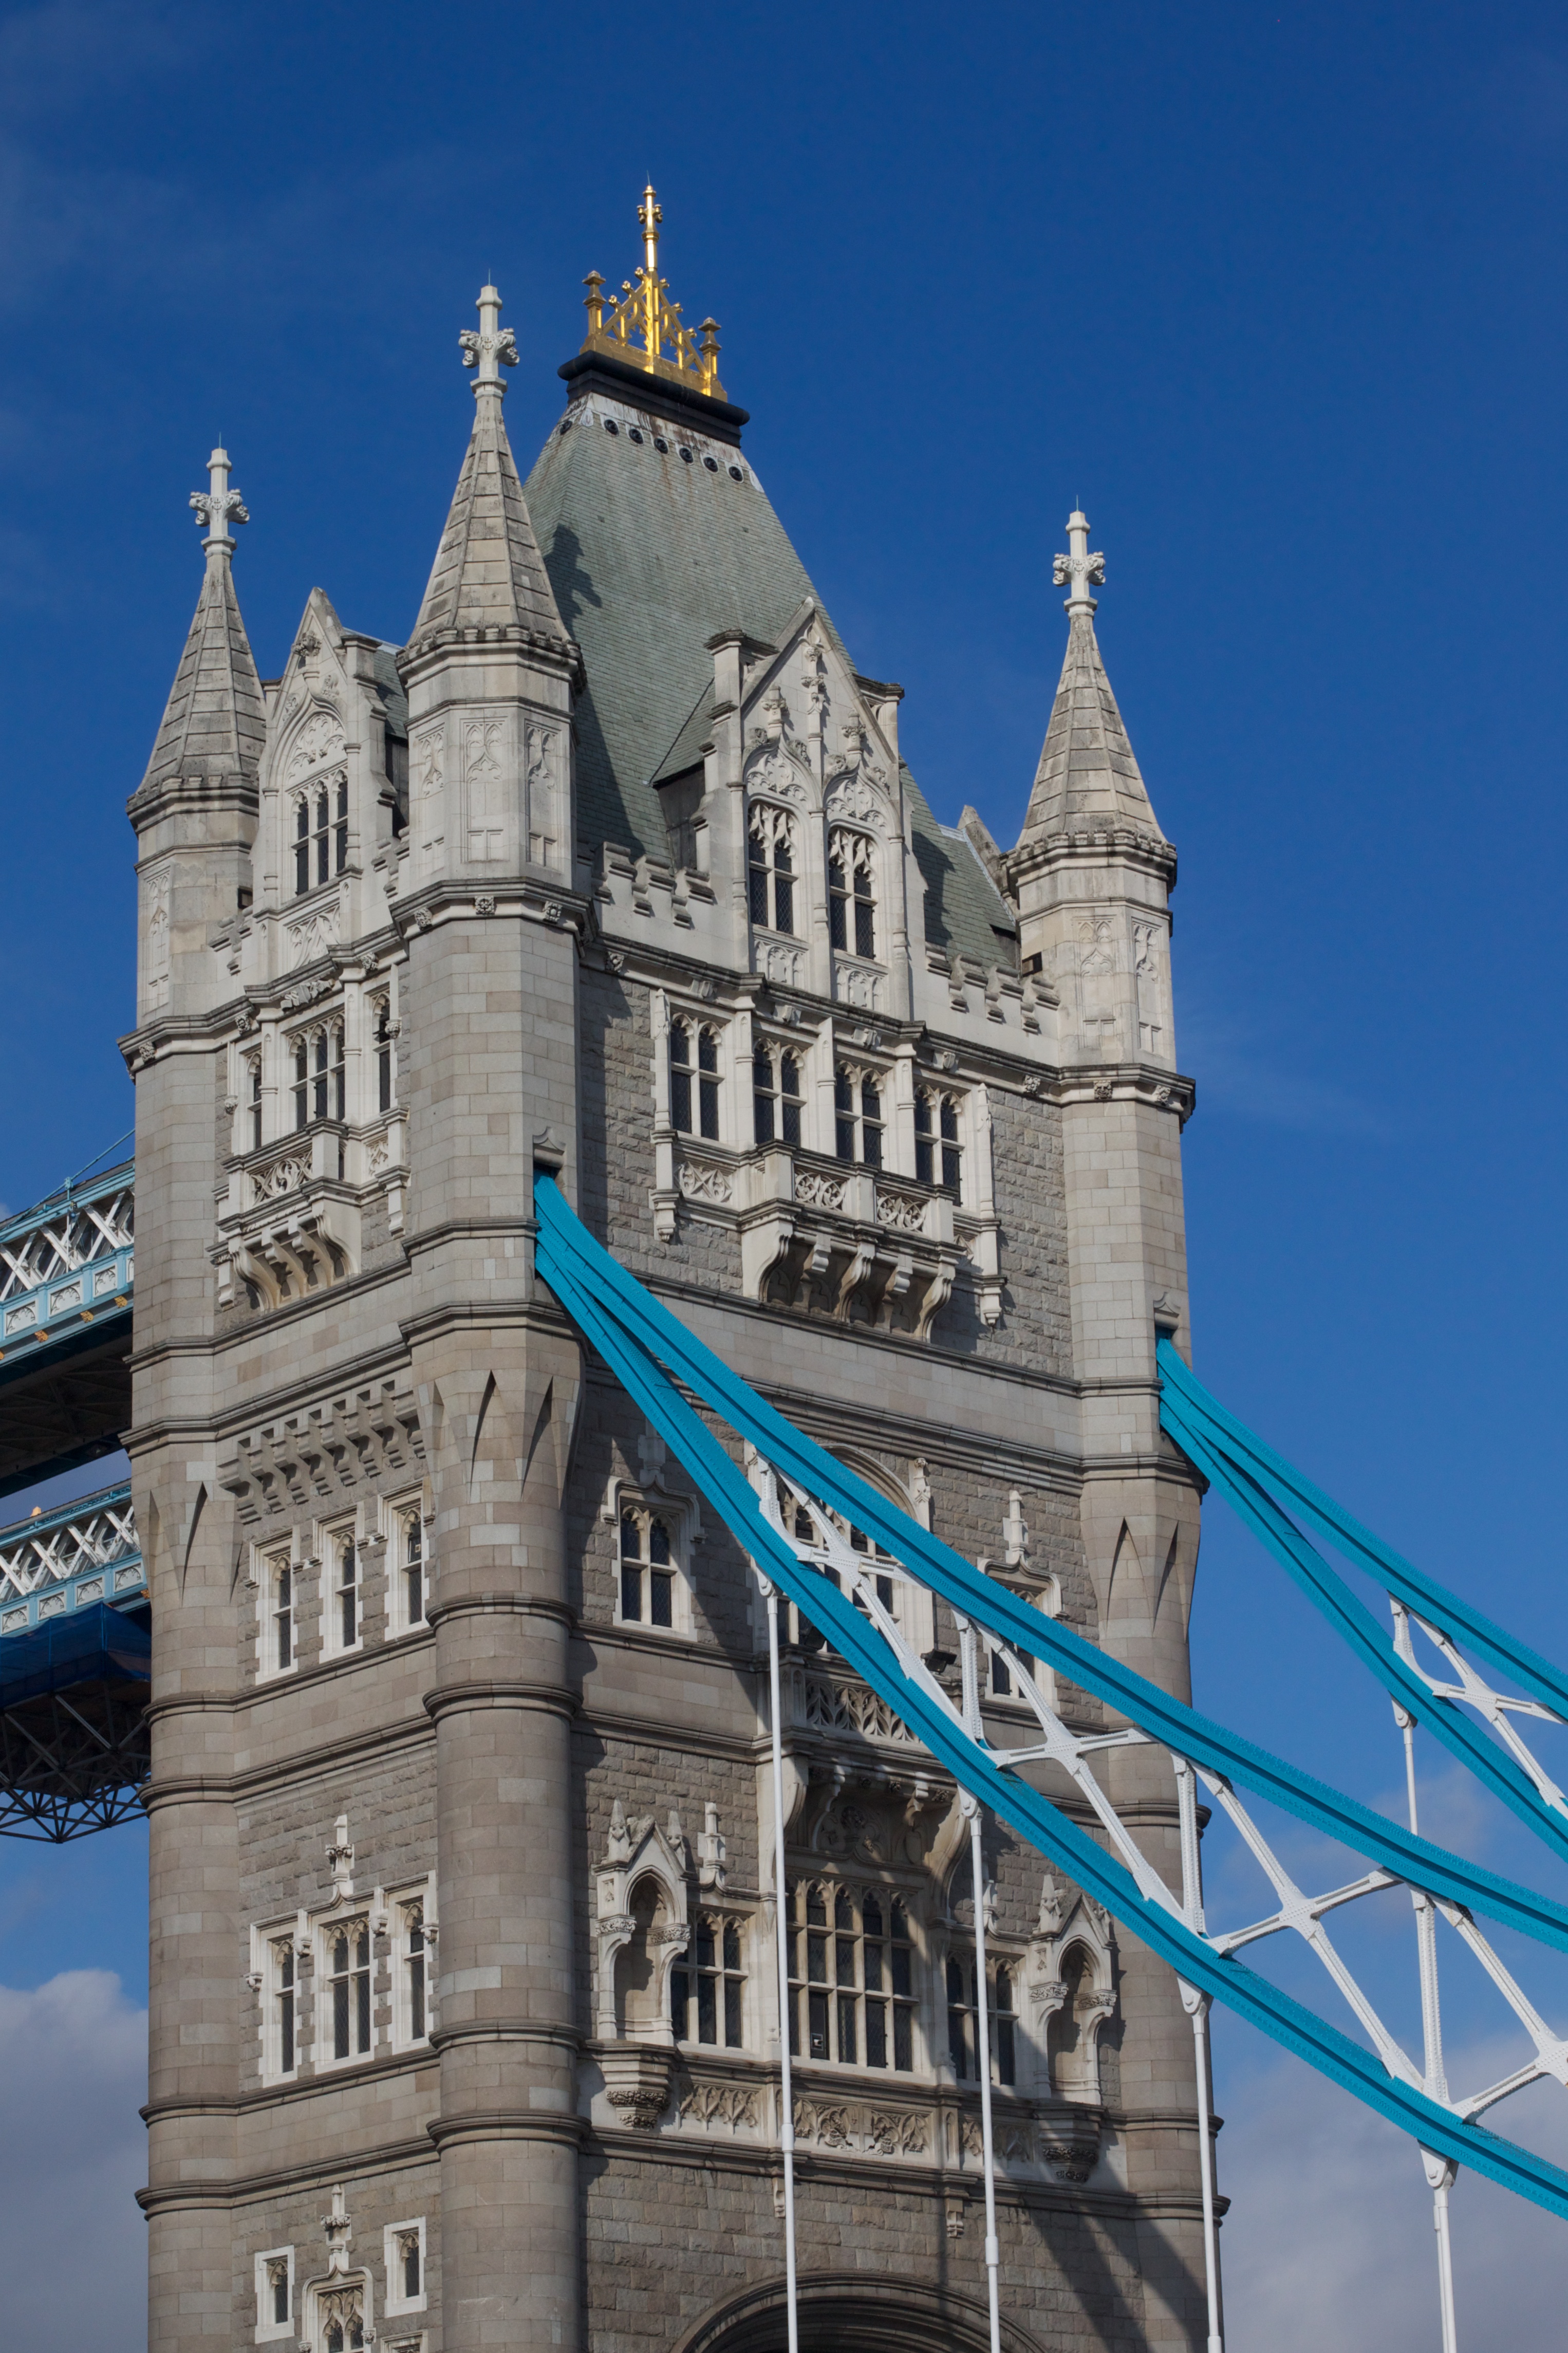
architecture, tower, landmark, facade, cathedral, spire, tours